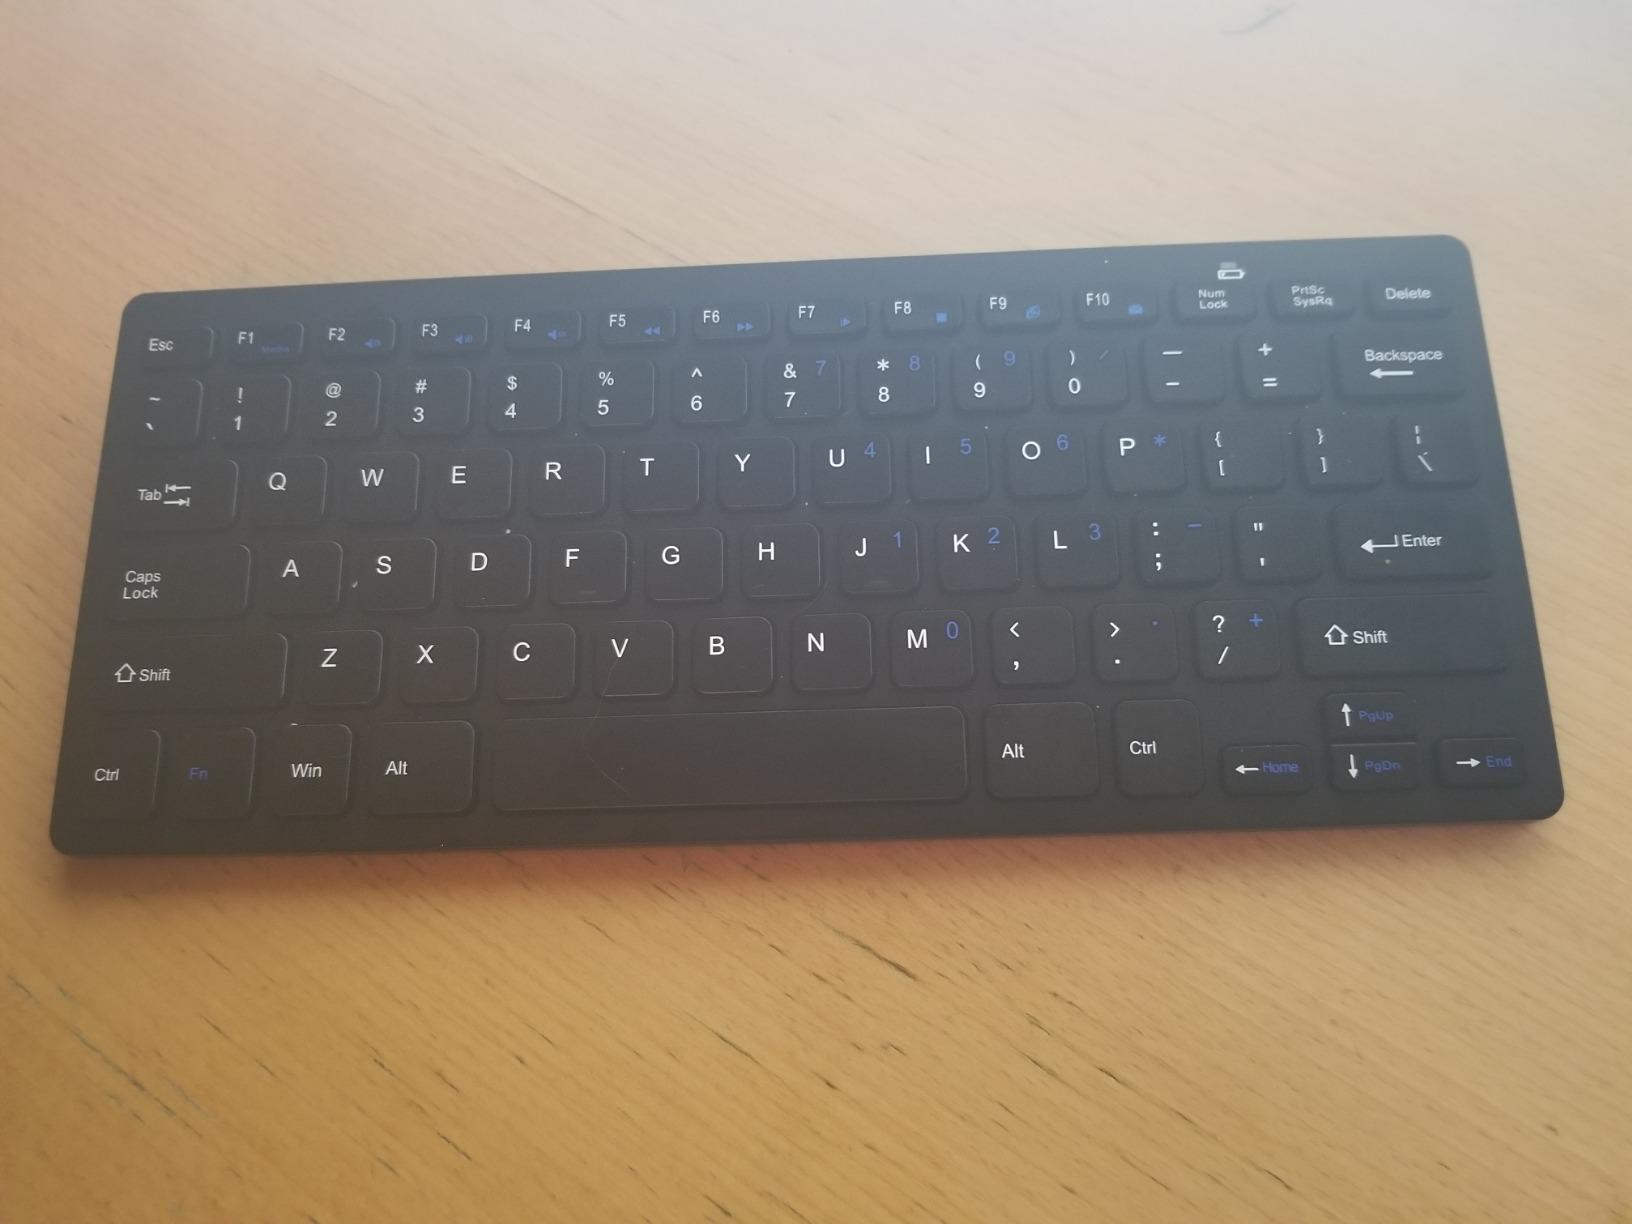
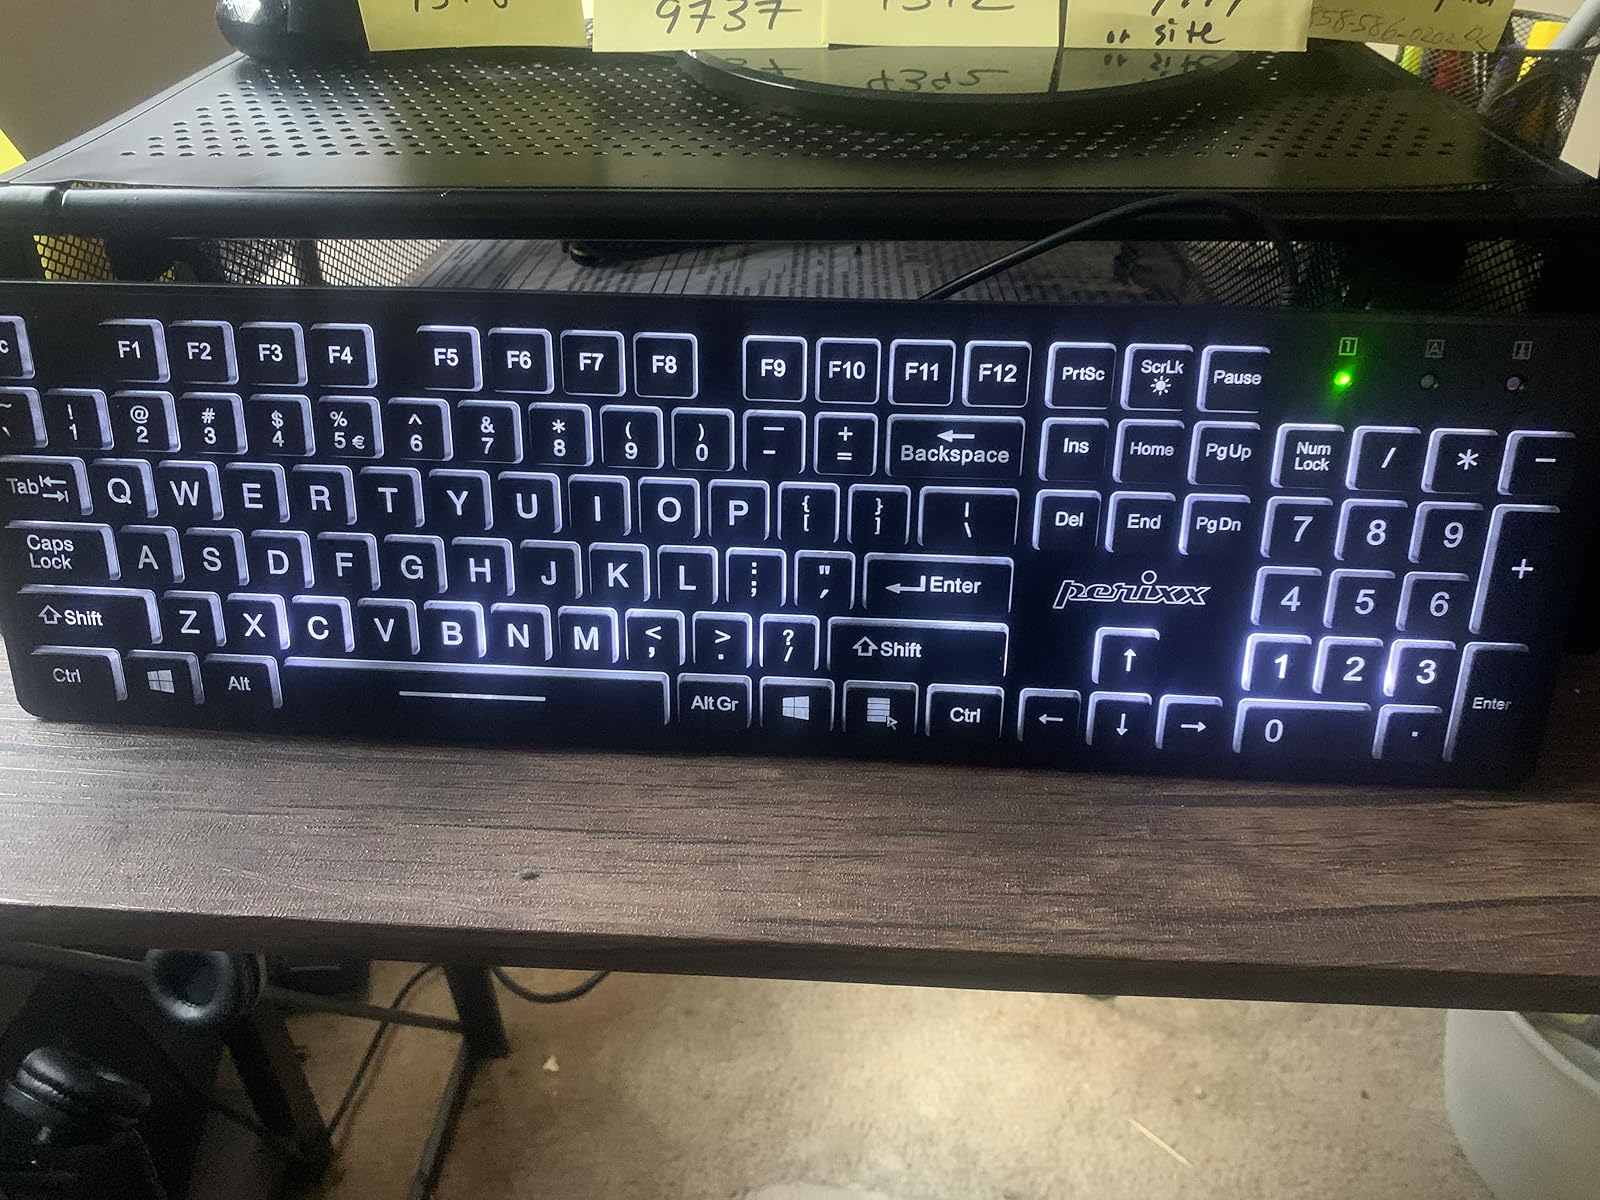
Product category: keyboard
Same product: no